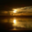
Label: sea